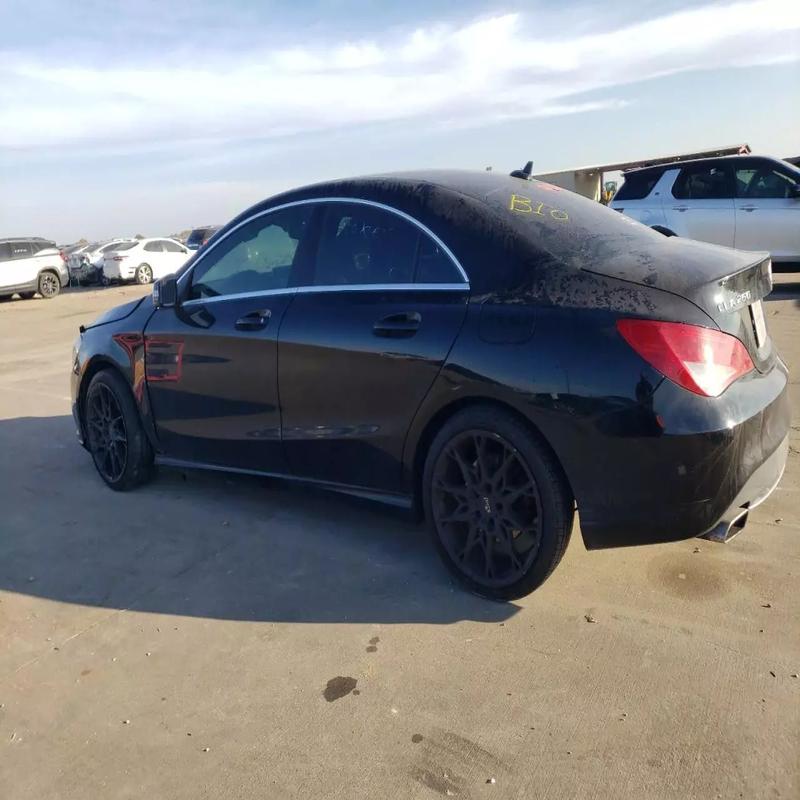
Aucun dommage détecté.
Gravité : aucun